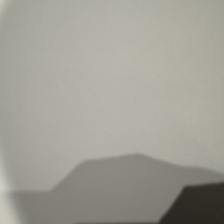
Label: no pen